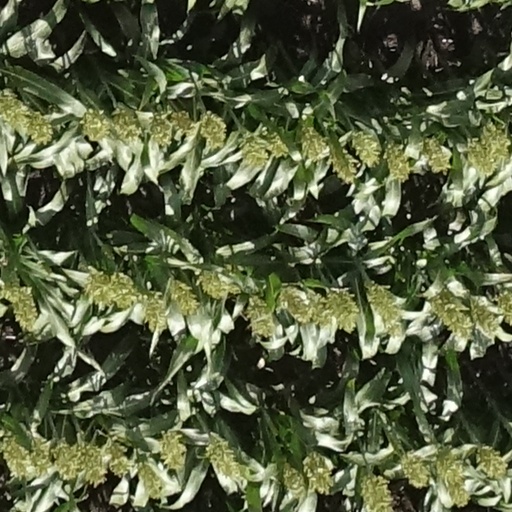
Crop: sorghum